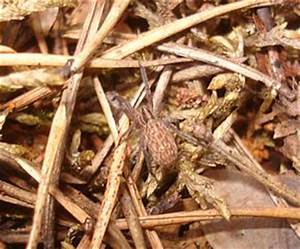
Label: spider